Chittaranjan Das

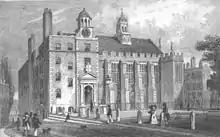
Middle Temple – A sketch by Thomas Shepherd; c.1830

The Das family of Durga Mohan was a family of lawyers. Durga Mohan's eldest son Satya Ranjan matriculated at Emmanuel College, Cambridge and was at Middle Temple during 1883–1886, followed by Chitta Ranjan Das, Durga Mohan's brother's son, during 1890–1894. Satish Ranjan Das (1891–1894), Jyotish Ranjan Das and Atul Prasad Sen (1892–1895) followed suit.